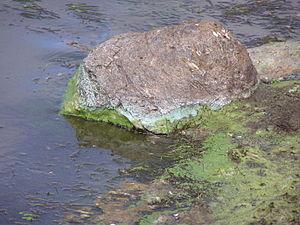
Les cyanotoxines sont des métabolites synthétisés par les cyanobactéries.